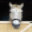
Label: horse